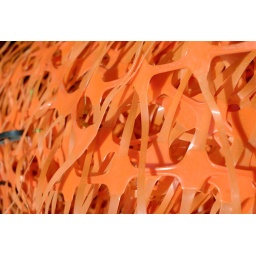
A bundle or orange fencing, near the lake at uni